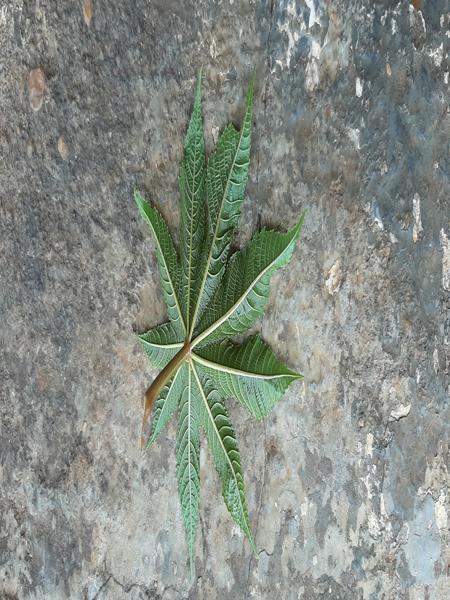
Plant: Castor